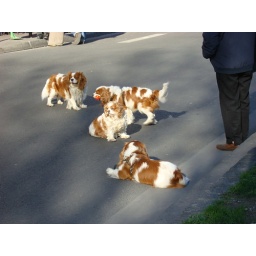
the dogs near the canal, more playing then strolling, in the middle of the street as no cars could pass sunday there